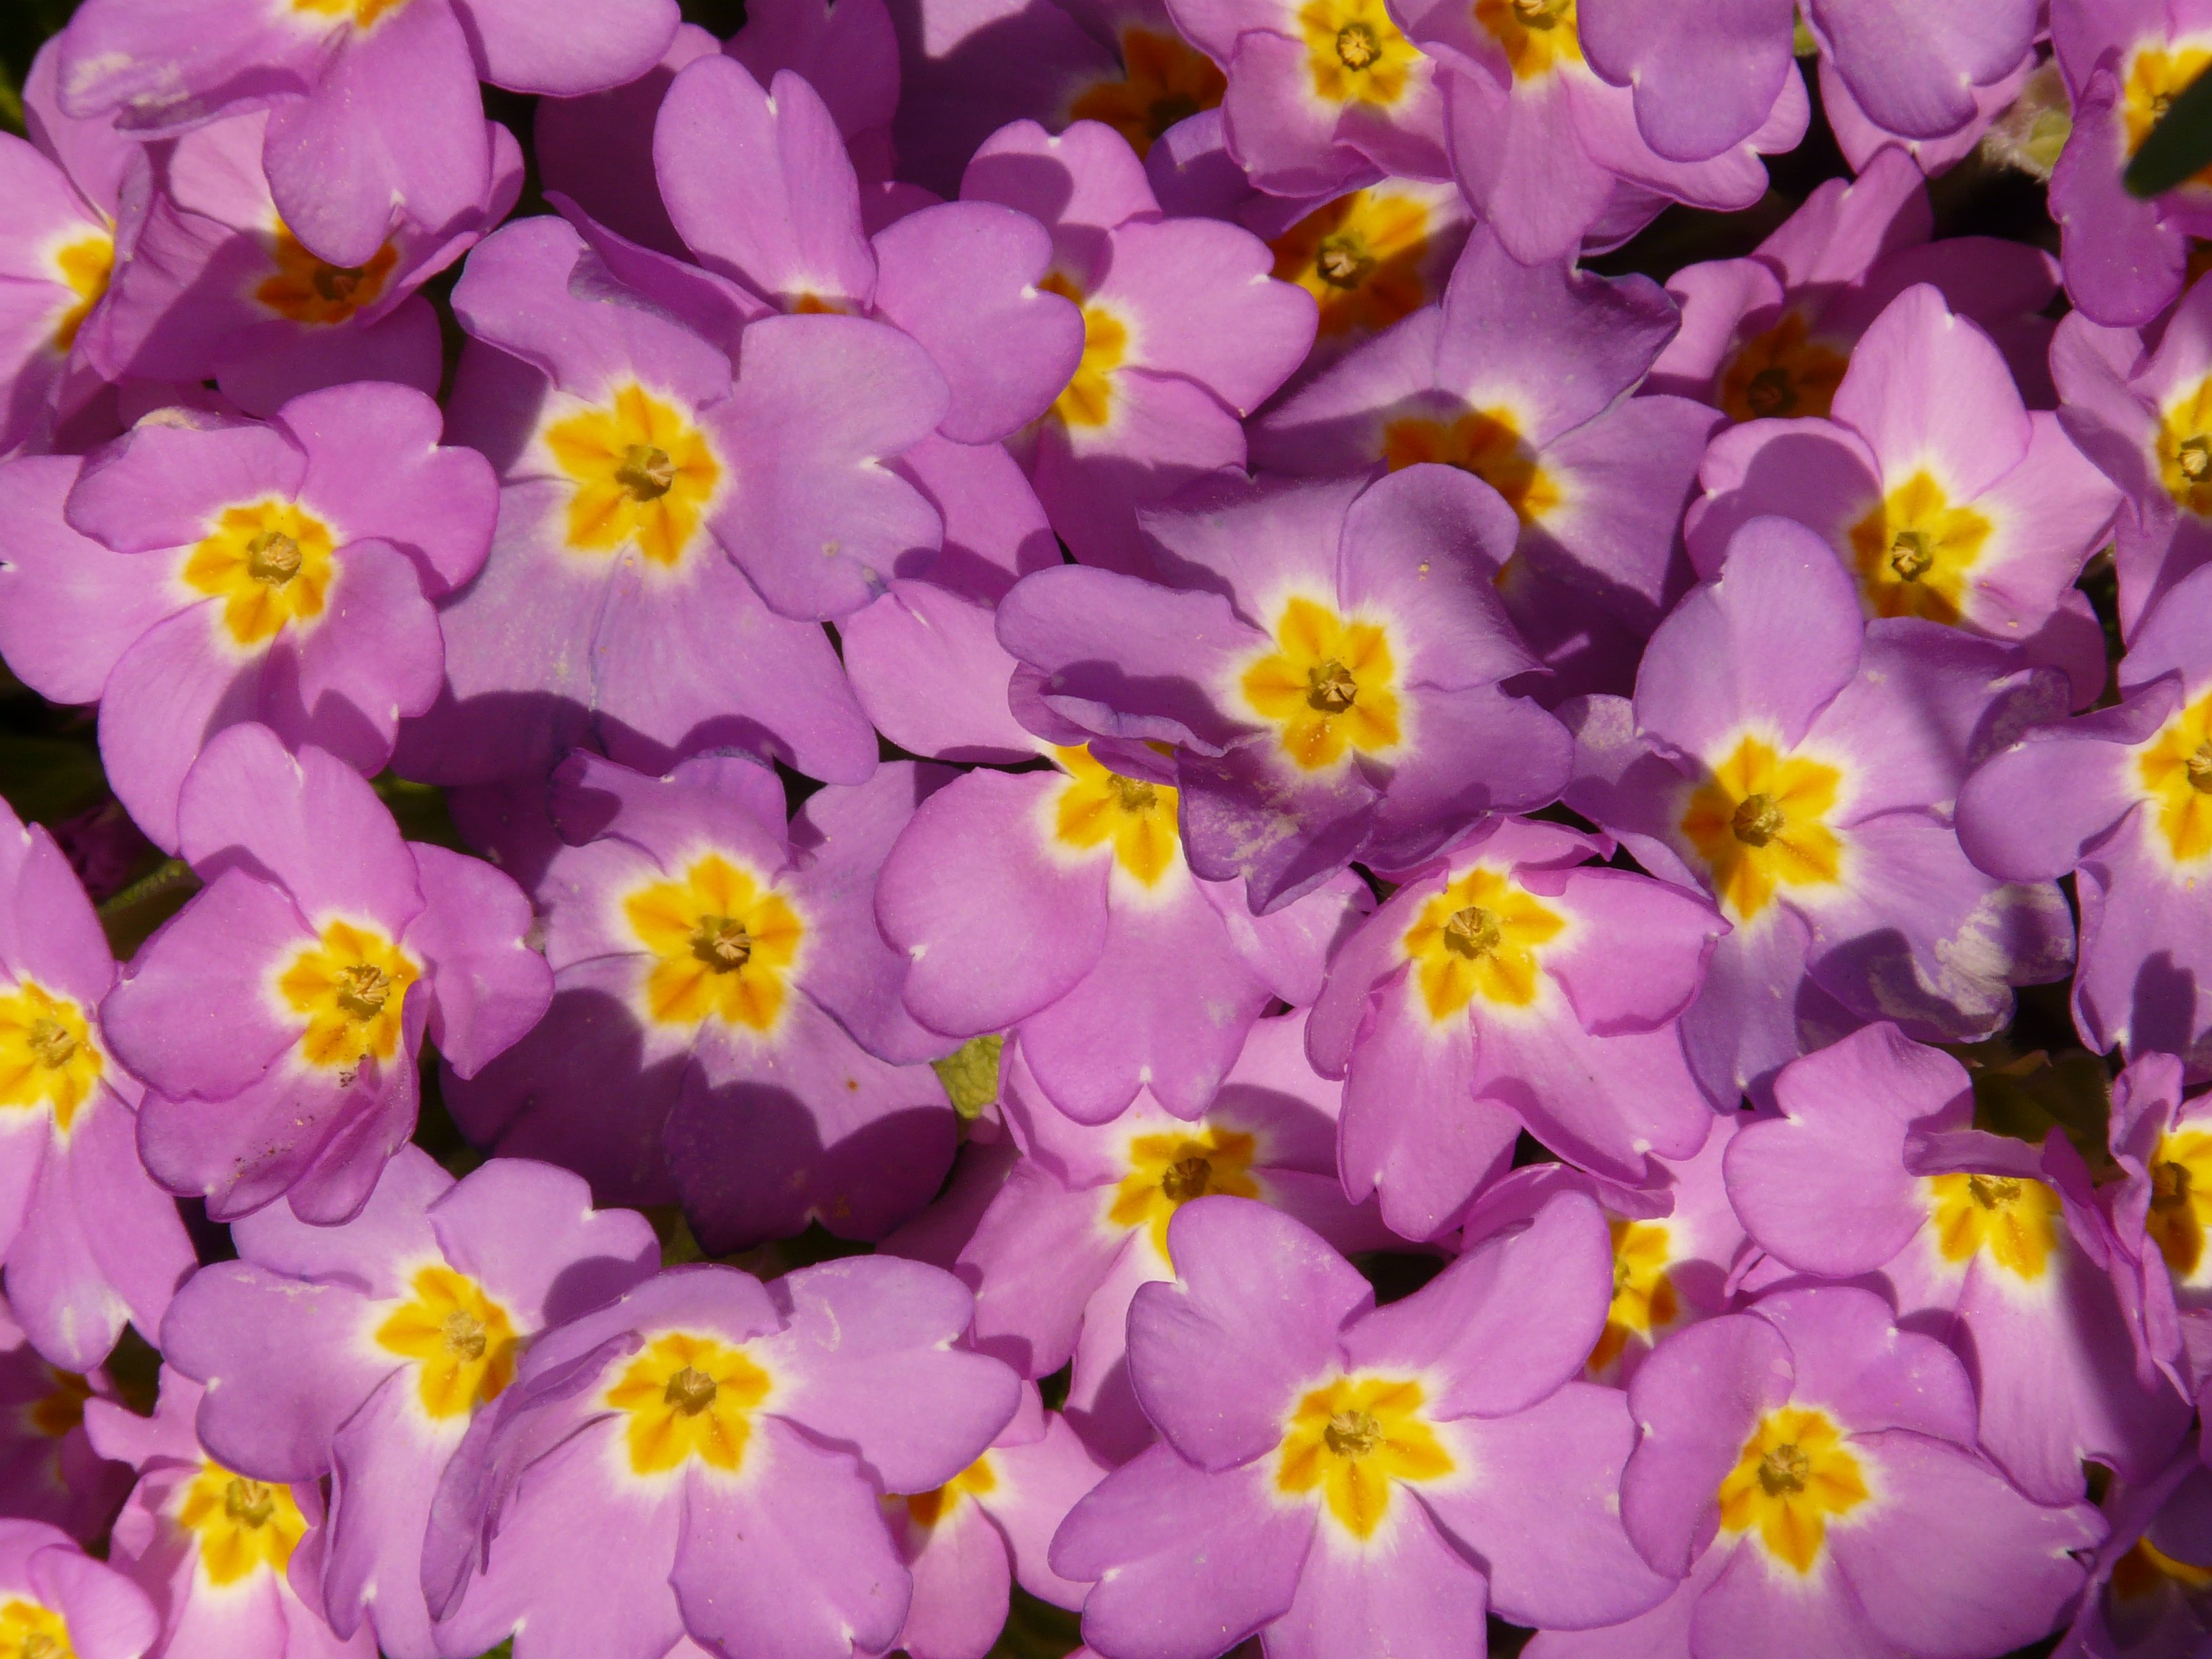
plant, flower, purple, petal, color, colorful, garden, flora, primrose, violet, crocus, gorgeous, viola, primula, cowslip, flowering plant, annual plant, land plant, violet family